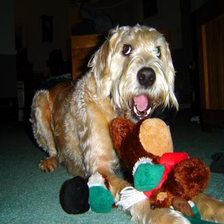
Species: dog
Breed: wheaten terrier